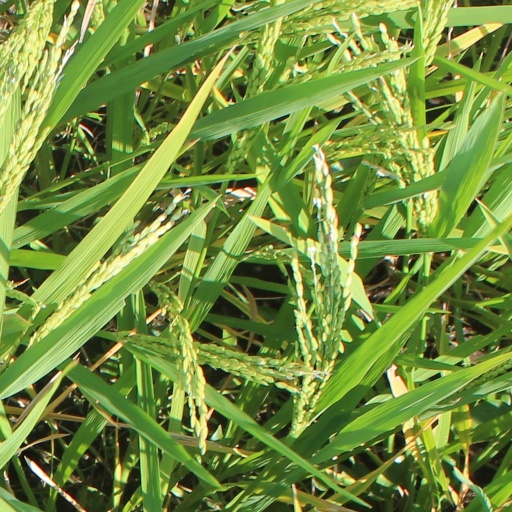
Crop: rice